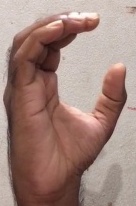
ASL sign: C